Hardy Boyz

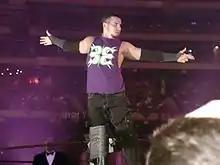

At SummerSlam on August 27, the Hardy Boyz were defeated in the first ever TLC match for the titles, which Edge and Christian won, and in which the Dudley Boyz also competed. At Unforgiven on September 24, the Hardy Boyz defeated Edge and Christian in a steel cage match to win the titles for a second time. They re-lost the titles to Edge and Christian (who were dressed as Los Conquistadores) at No Mercy on October 22, but they won them back the next night on "Raw Is War" for a third time. During the match, the Hardy Boyz were dressed as Los Conquistadores, but tore off their masks after the match, revealing themselves. The team lost the titles less than a month later to Right to Censor (Bull Buchanan and The Goodfather) on the November 6 episode of "Raw Is War", when Edge and Christian came out and assaulted the Hardyz, allowing Right to Censor to pick up the win and the title.